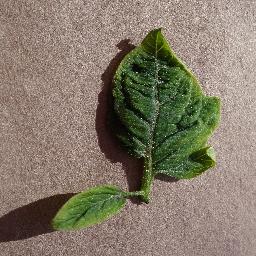
Label: Tomato___Tomato_Yellow_Leaf_Curl_Virus